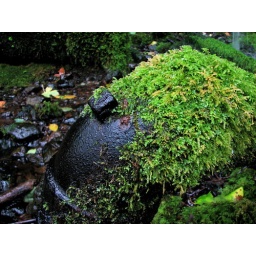
a moist mossy pipe near the odd overflow water tower at the start of the trail